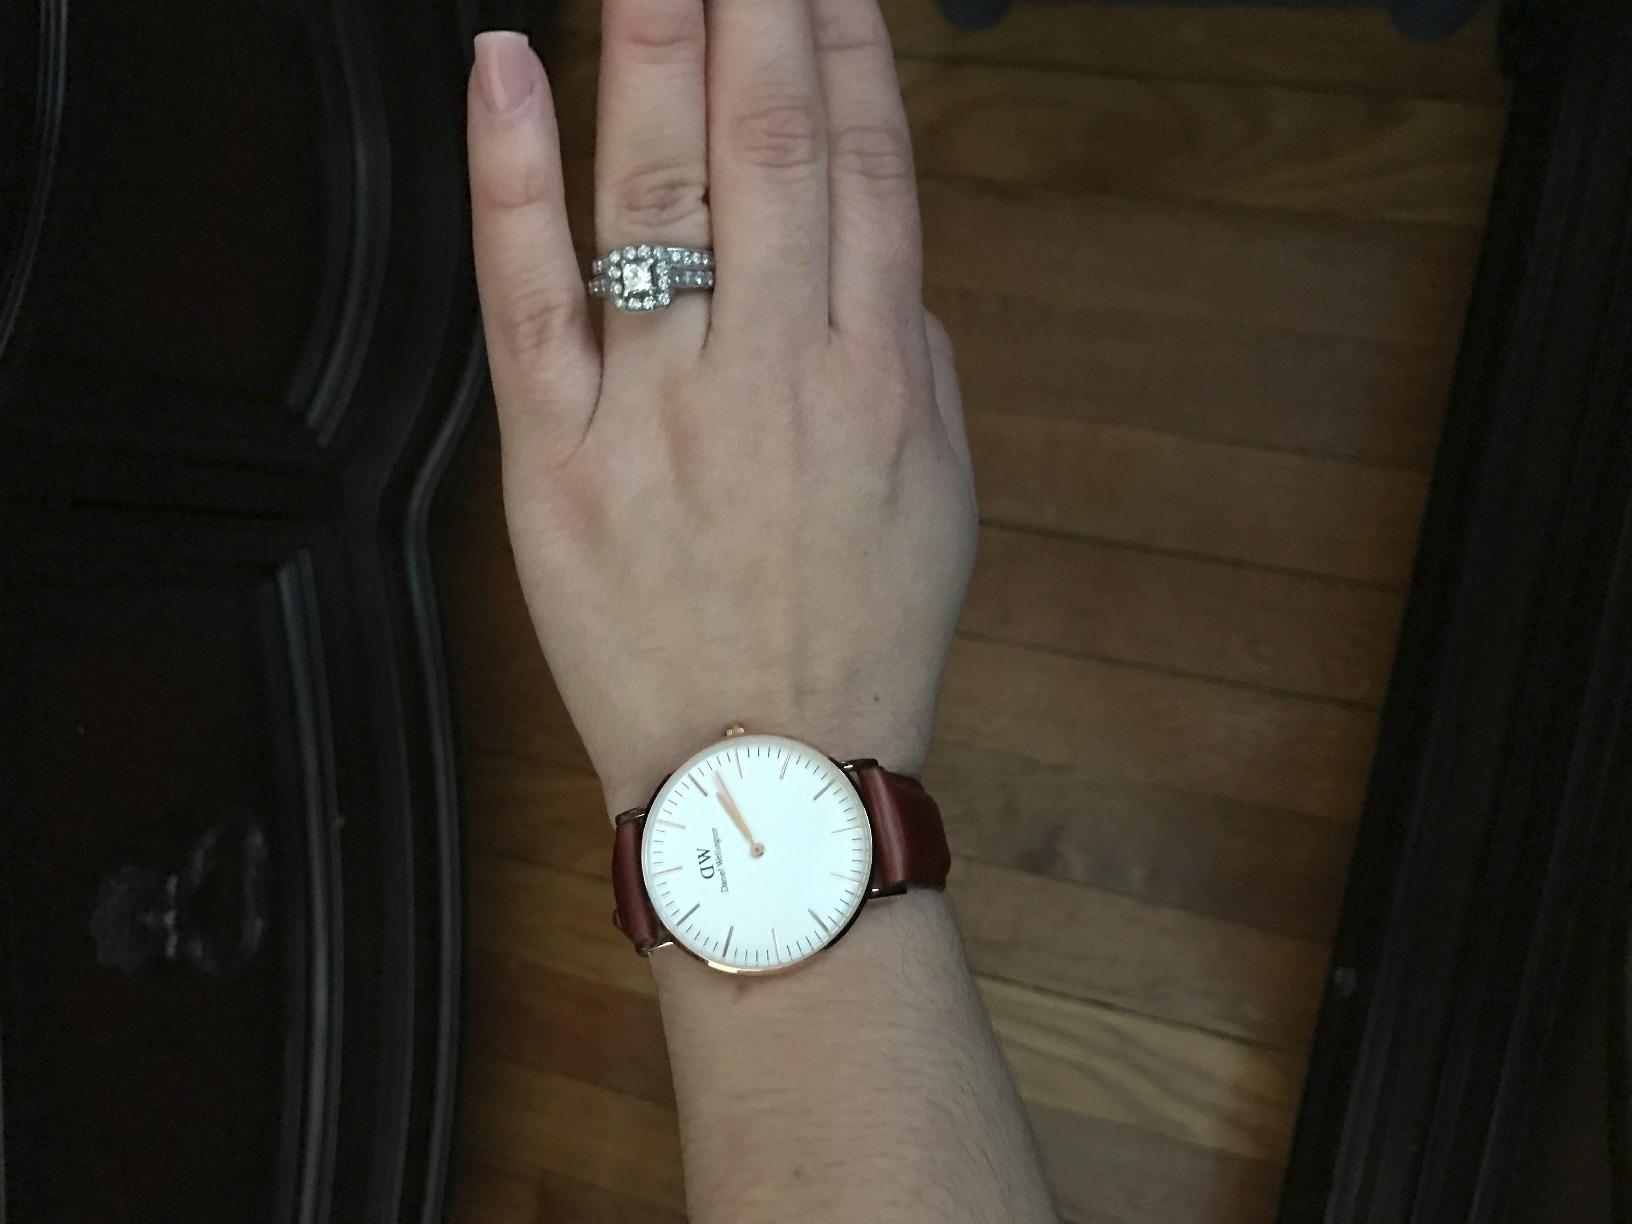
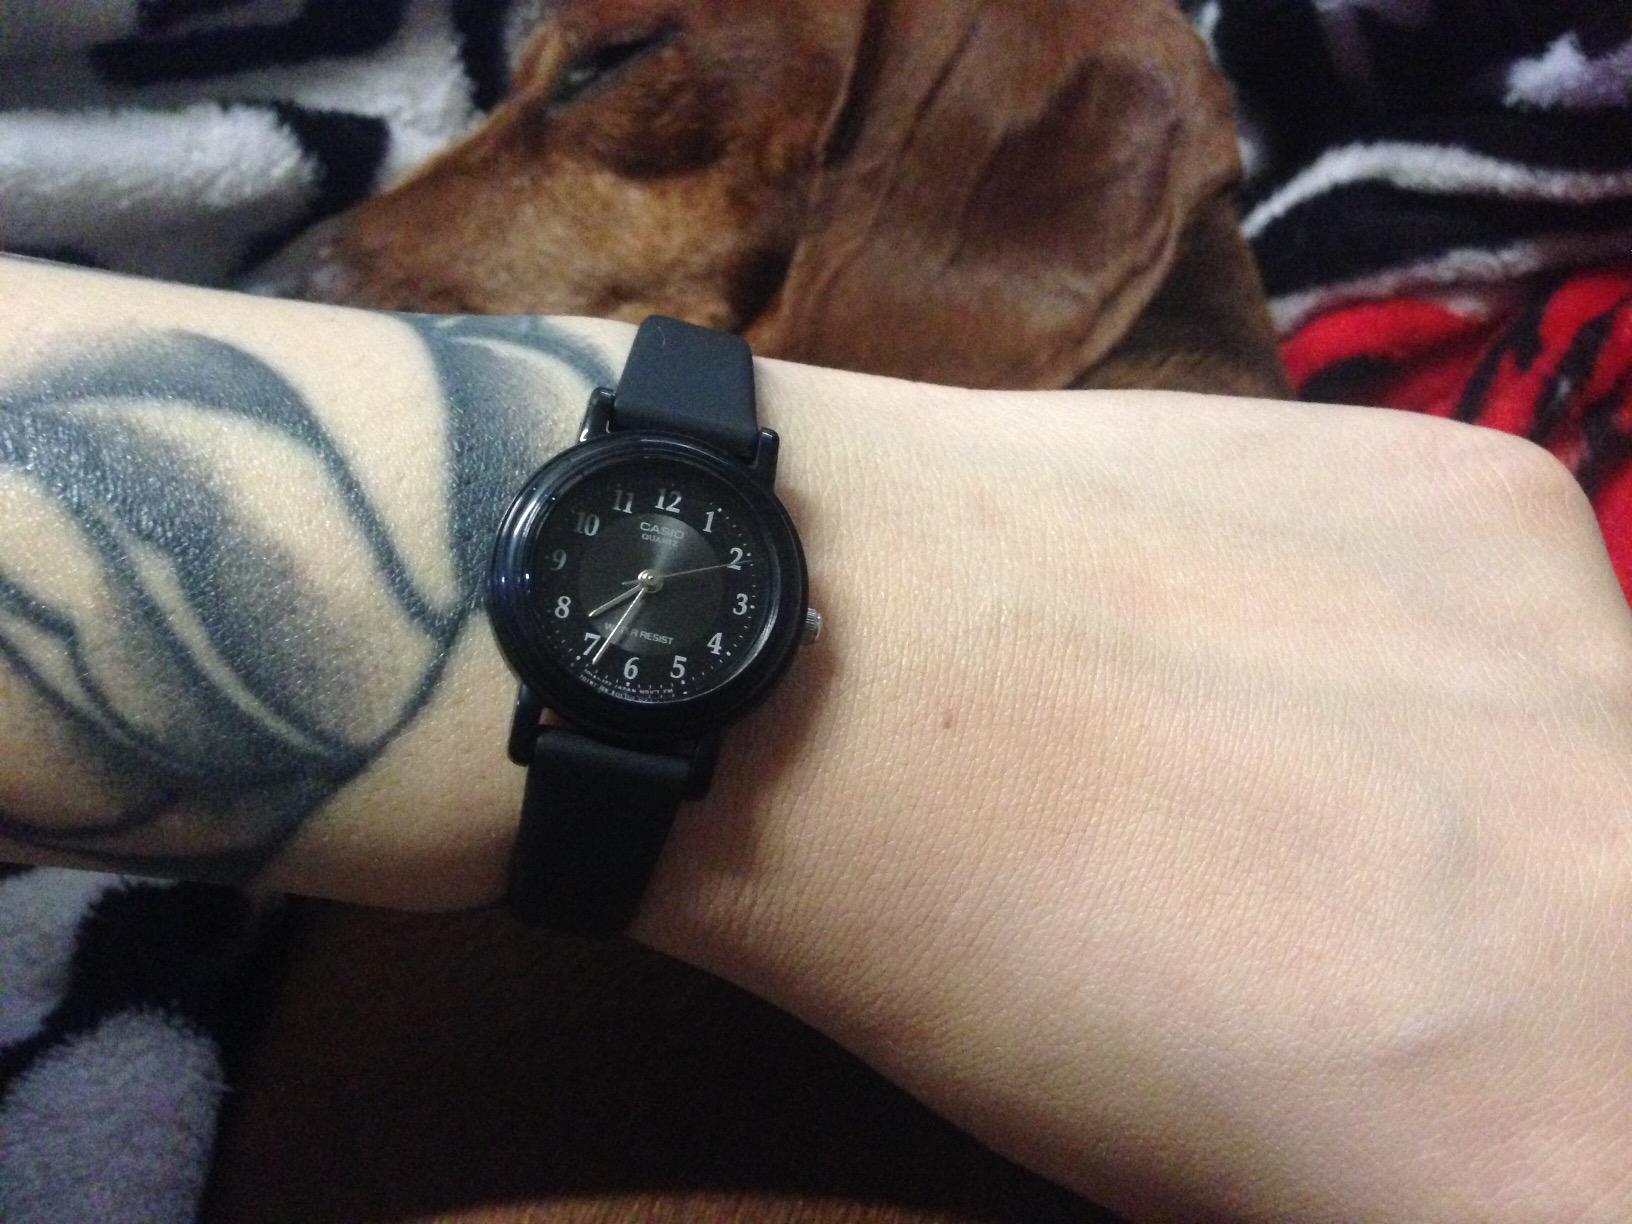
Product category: accessories_watch
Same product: no